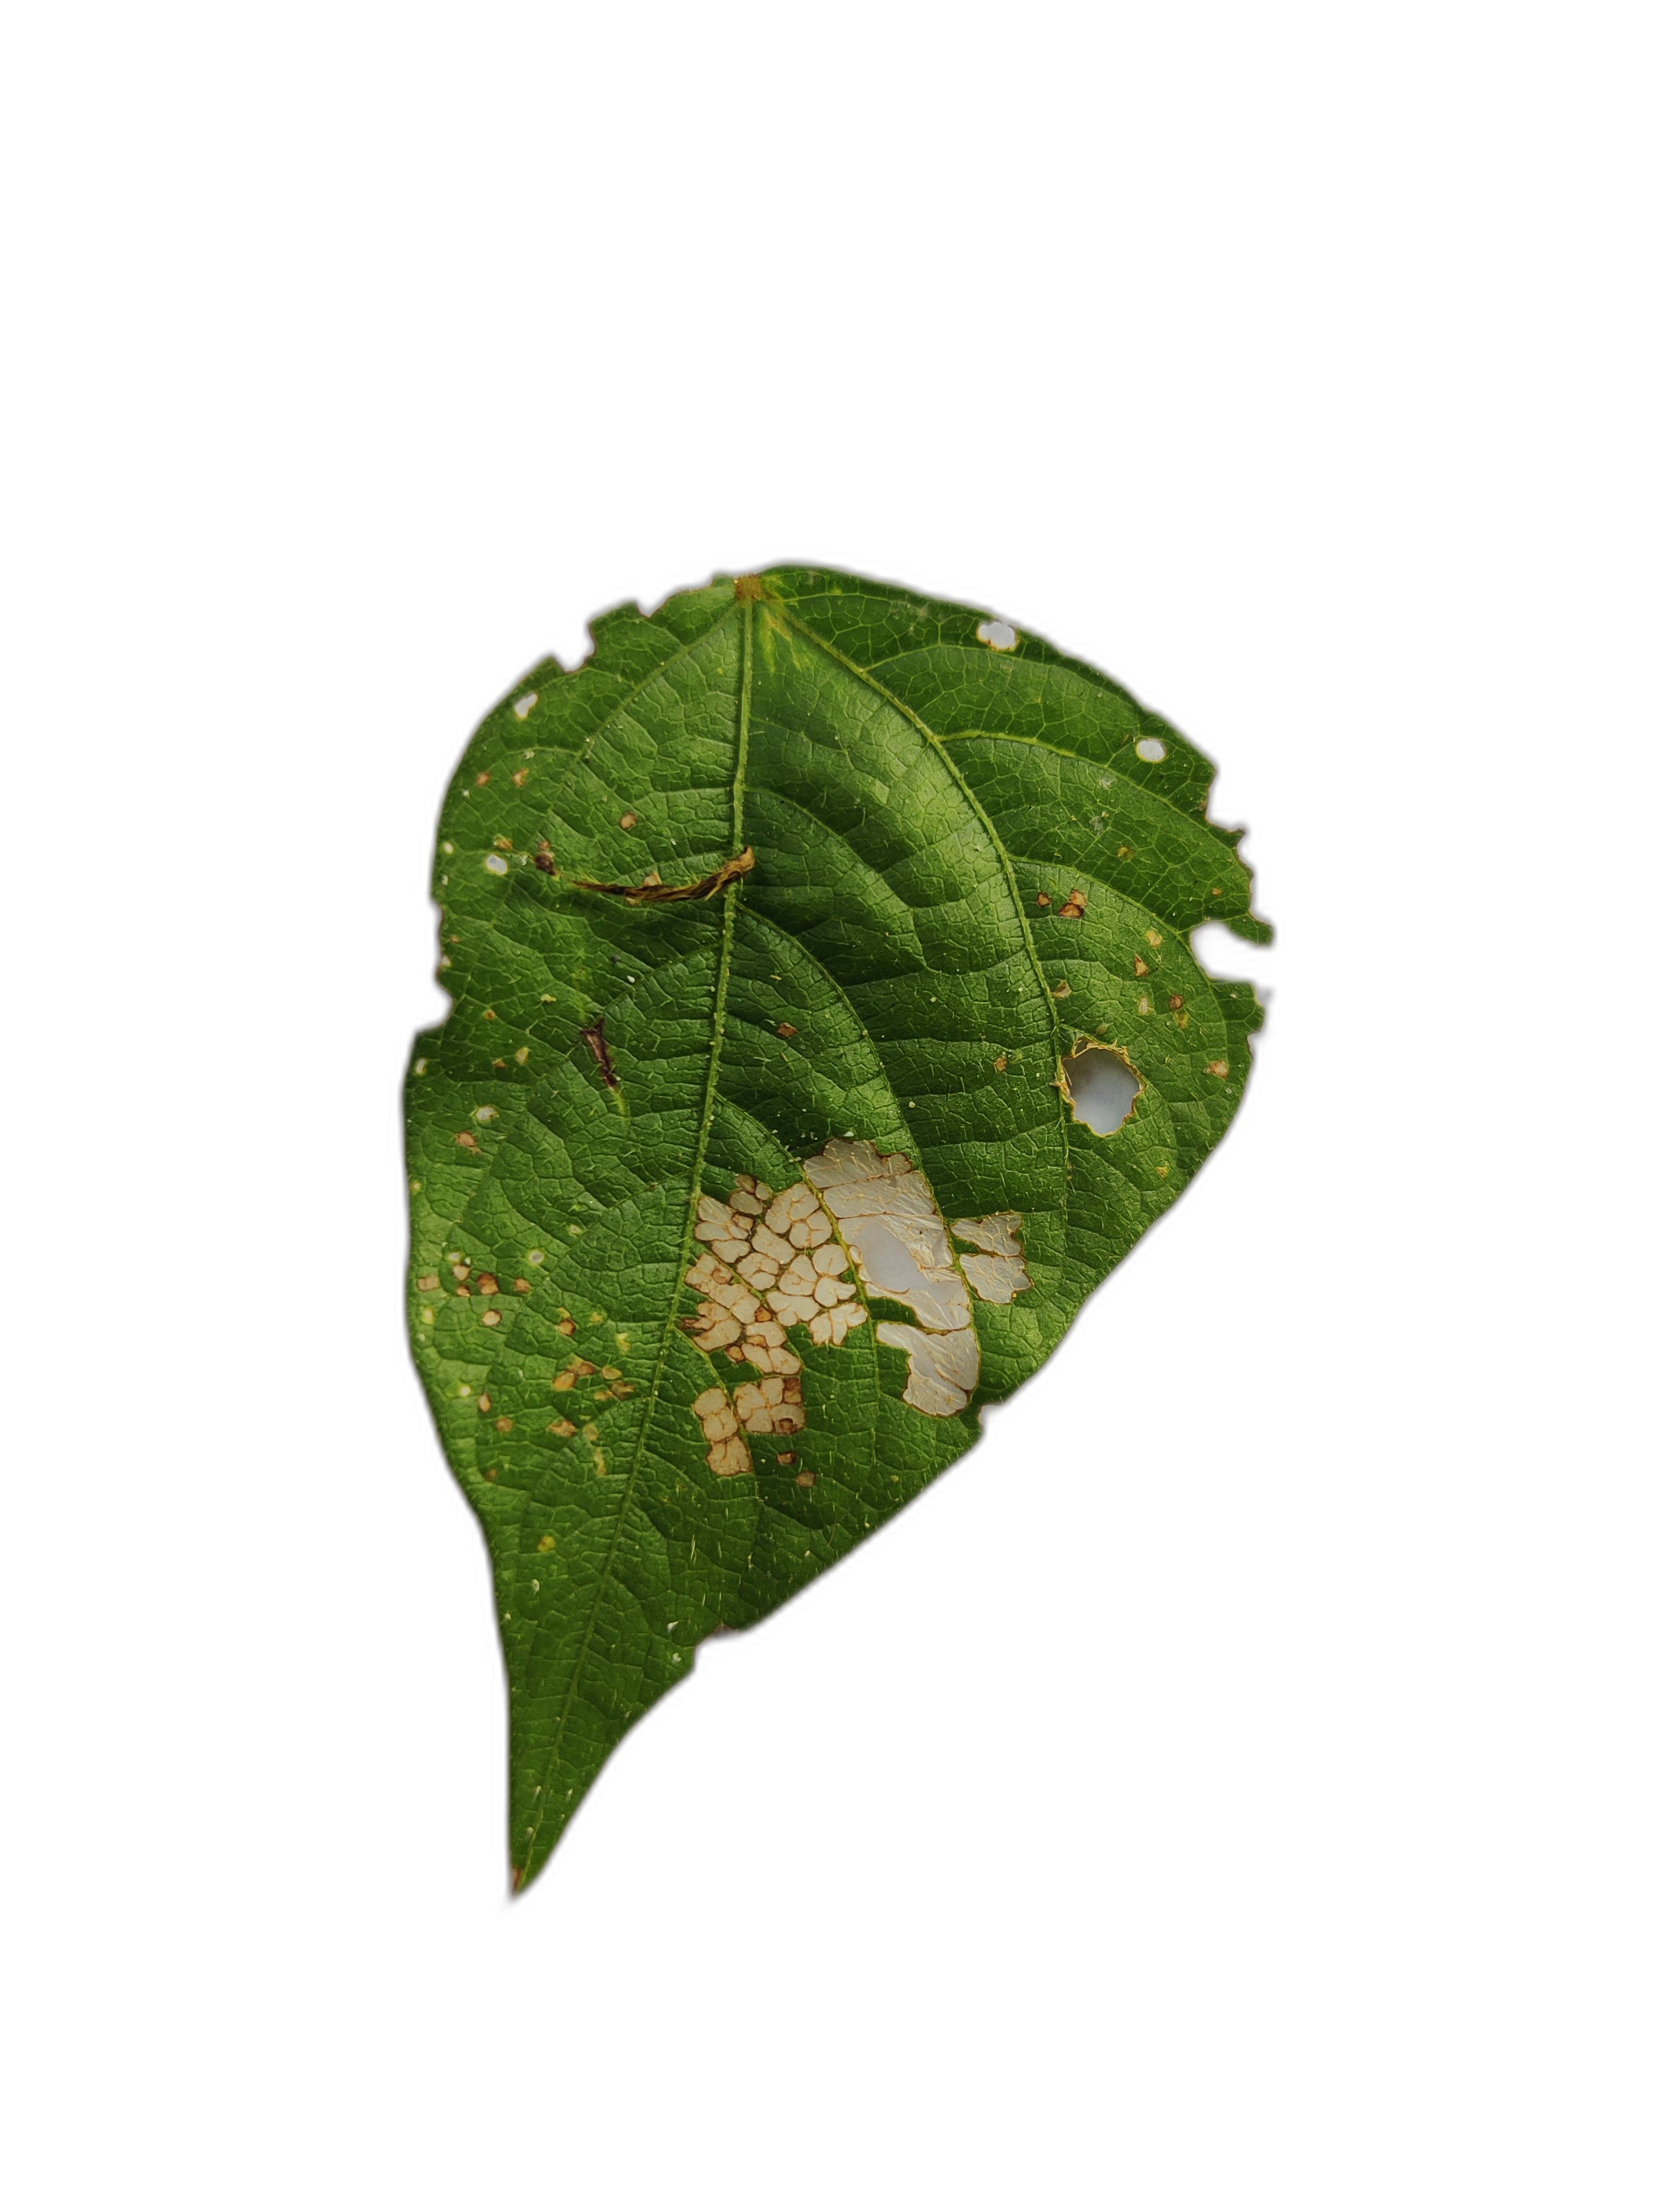
Label: Cercospora leaf spot